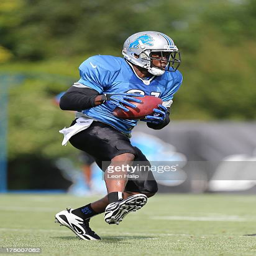
american football player runs the ball during the third day of training camp